People's Transportation Company

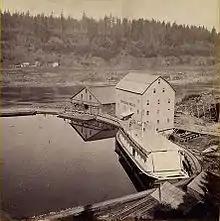
The newly-constructed boat basin at Oregon City in 1867. Note the steamer under construction. A portion of the mule-drawn tramway to permit expeditious transfer of freight between the upper and lower Willamette can be seen running along the side the boat basin.

On August 15, 1865, the P.T. Company began construction of a boat basin at Oregon City. Once complete, the basin would bring the boats of the company, above and below the falls, to within 50 feet of each other.